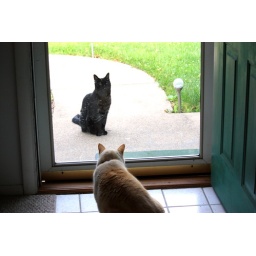
6/15/2010 black cat visits once in a while